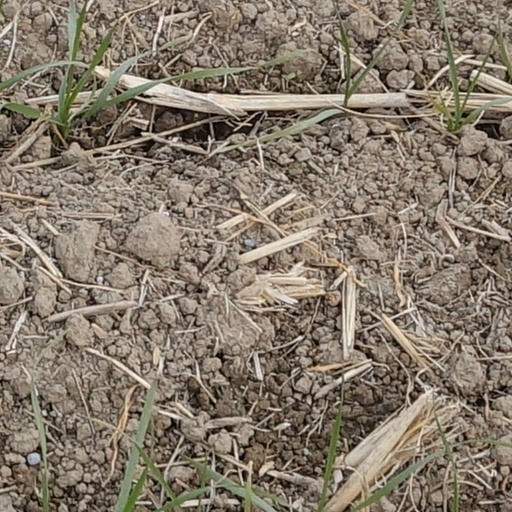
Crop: wheat